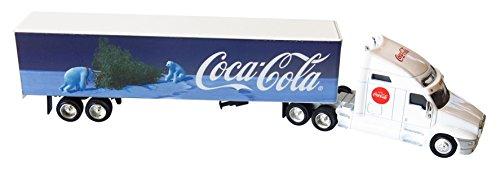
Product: Motor City Classics Bears and Tree Long Hauler (1:64 Scale), White/Blue
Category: Toys & Games | Stuffed Animals & Plush Toys | Plush Puppets
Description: Features Polar Bears.
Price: $11.99
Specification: ProductDimensions:12.2x1.6x2.5inches|ItemWeight:1.25pounds|ShippingWeight:1.25pounds(Viewshippingratesandpolicies)|DomesticShipping:ItemcanbeshippedwithinU.S.|InternationalShipping:ThisitemcanbeshippedtoselectcountriesoutsideoftheU.S.LearnMore|ASIN:B00JLKAZ2I|Itemmodelnumber:5518342|Manufacturerrecommendedage:14yearsandup